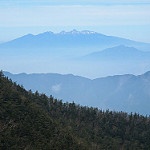
Scene: Outdoor